Zoo Basel

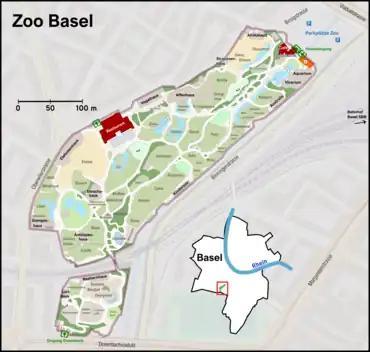
Map of Zoo Basel

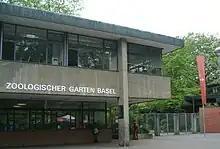
Zoo Basel's main entrance

Zoo Basel is surrounded by the city of Basel and has a similar role to the local population as does the Central Park in New York City for the city's residents. According to Zoo Basel, its "exhibits are designed not to reveal everything at the first glance and are planned to invite visitors to stop and make personal observations."